Mansoor Ijaz

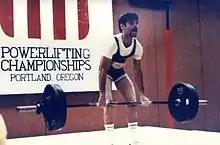
Ijaz deadlifts 418 lbs, U.S. Nationals

Mansoor Ijaz was born in Tallahassee, Florida, and grew up on a farm in Montgomery County, Virginia. He has two brothers (Atif and Mujeeb) and a sister (Neelam Ijaz-Ahmad). His brother Farouk died in 2012.